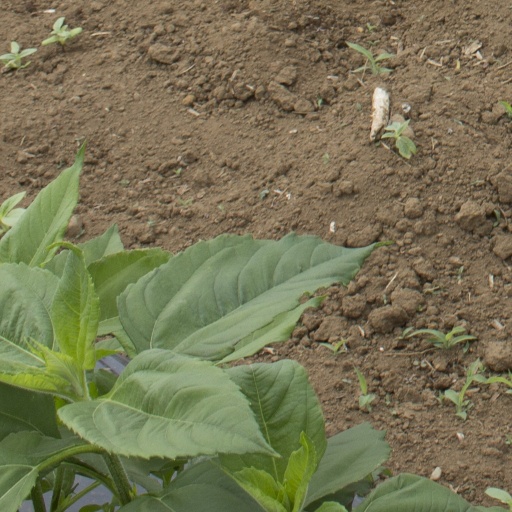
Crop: Jerusalem artichoke